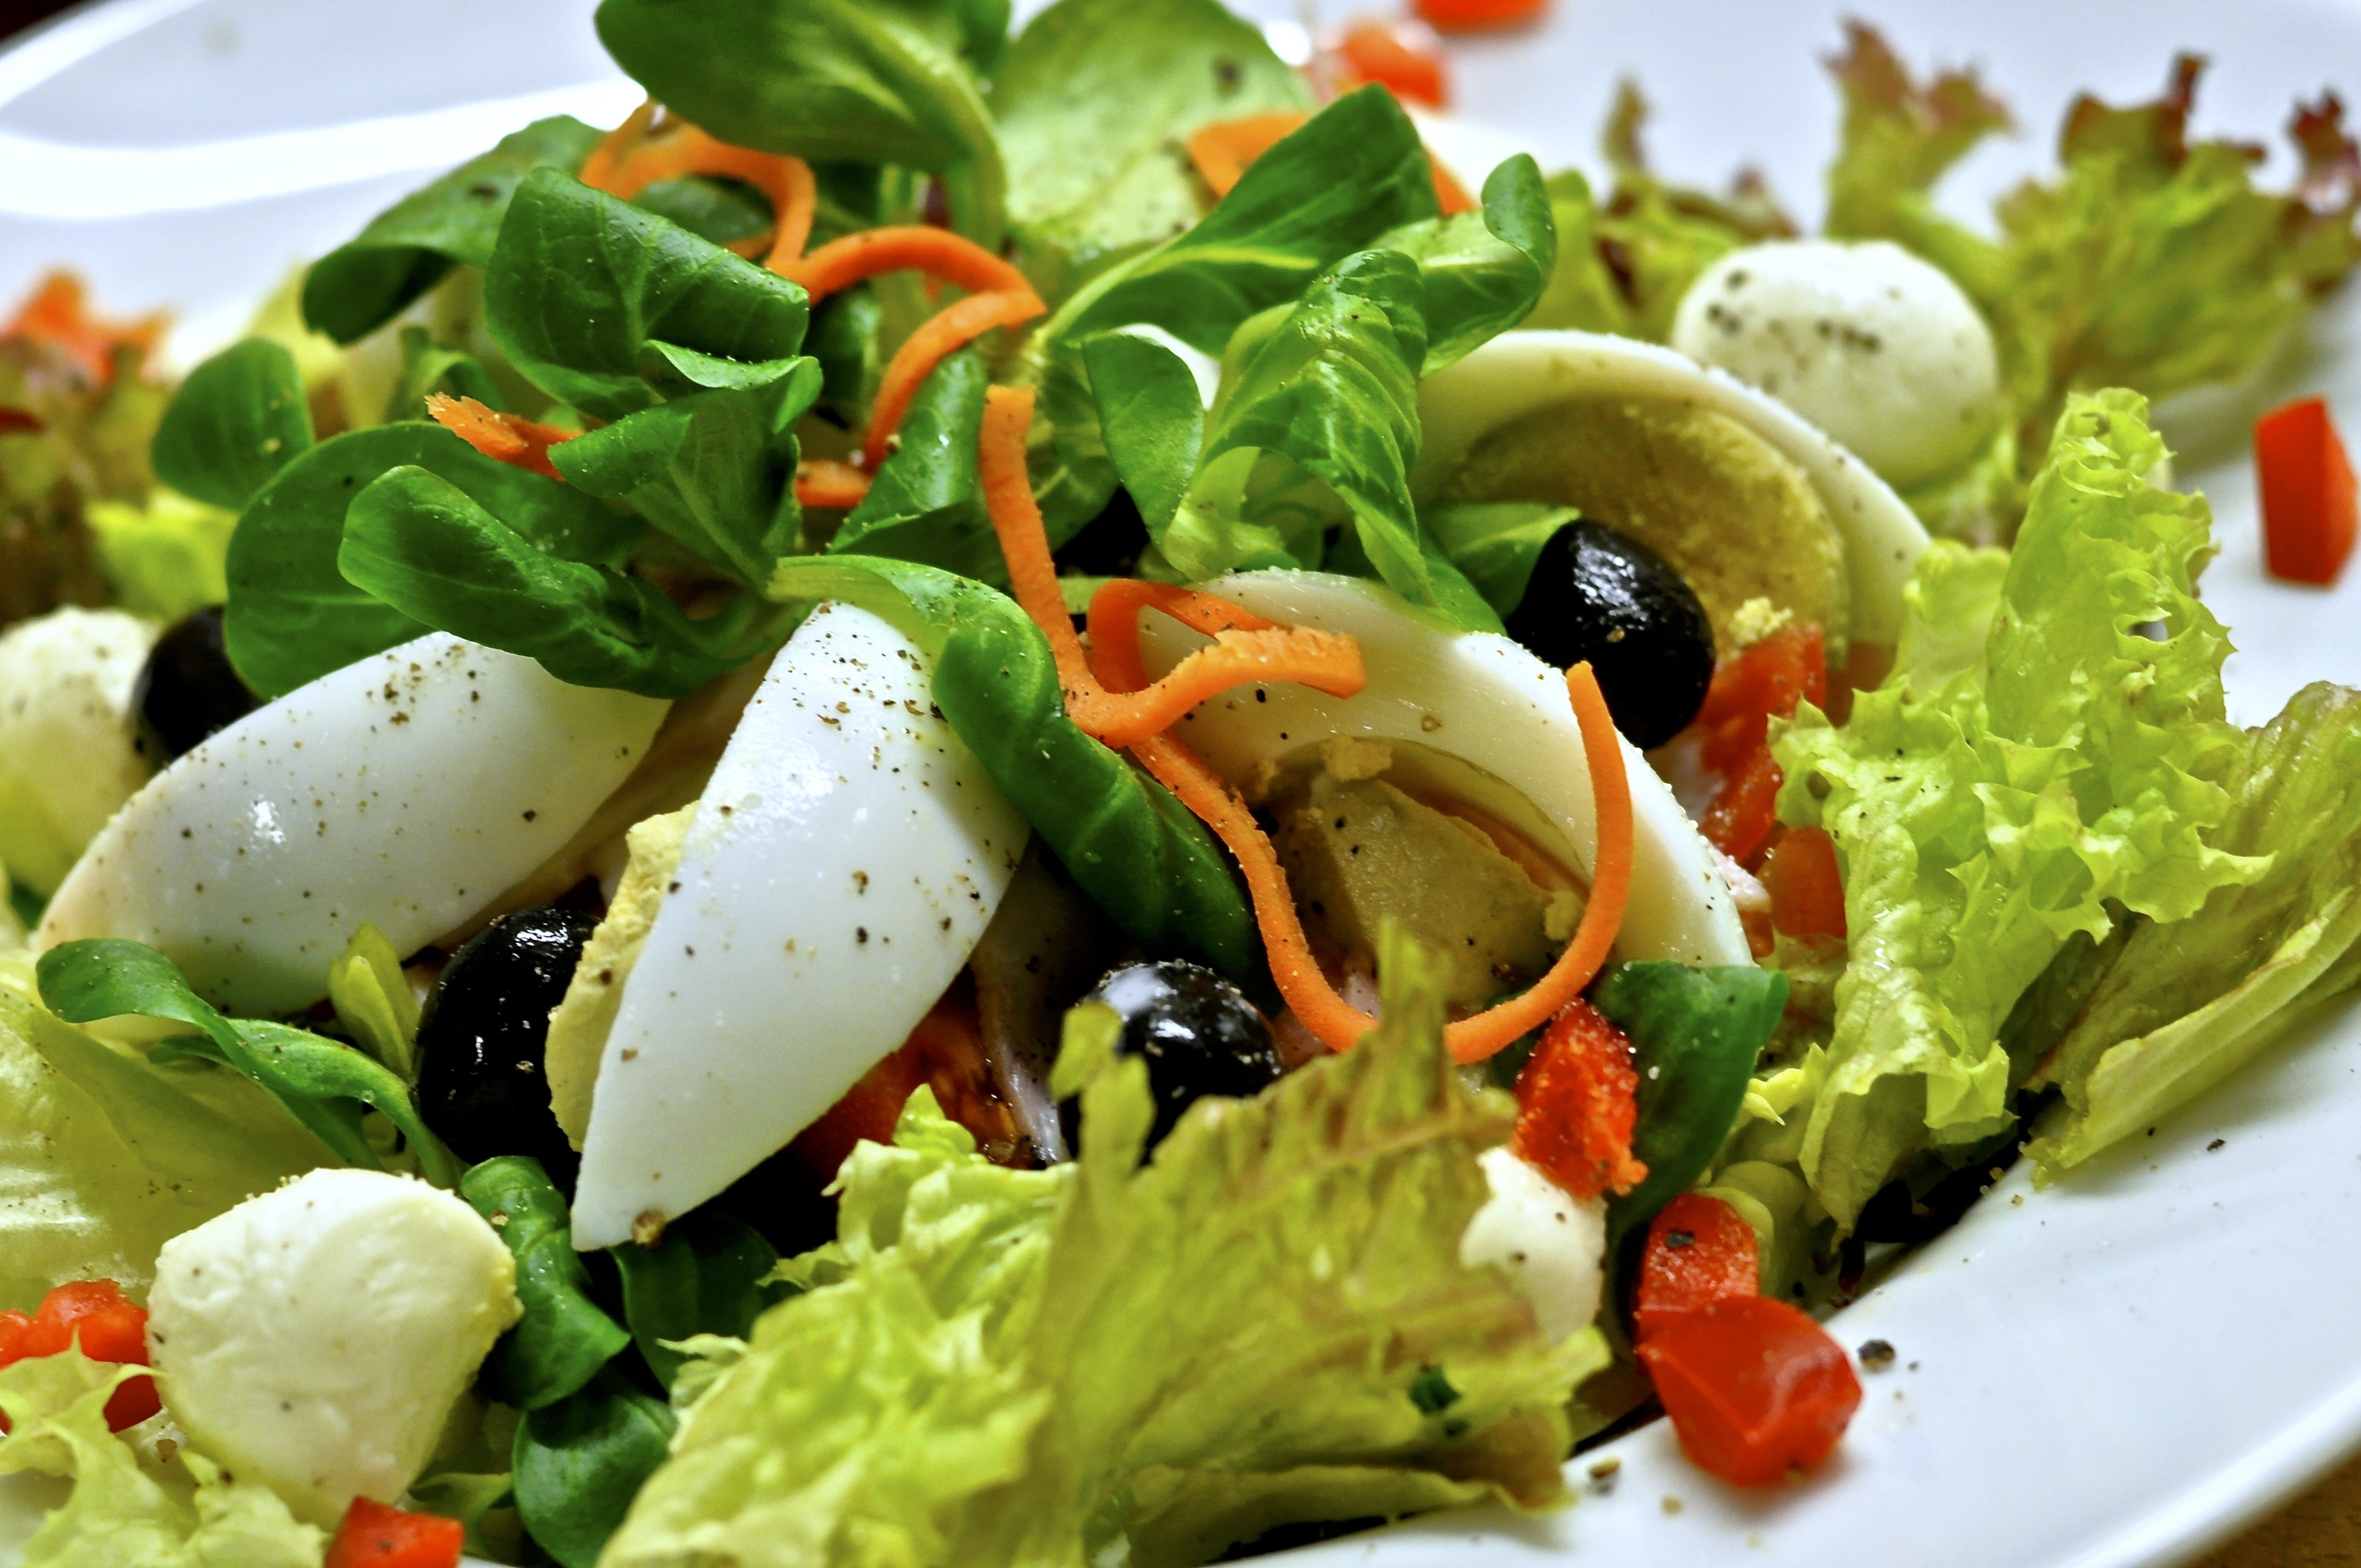
dish, food, salad, produce, vegetable, healthy, eat, cuisine, vitamins, salad plate, lamb's lettuce, caesar salad, hors d oeuvre, greek salad, leaf vegetable, spinach salad